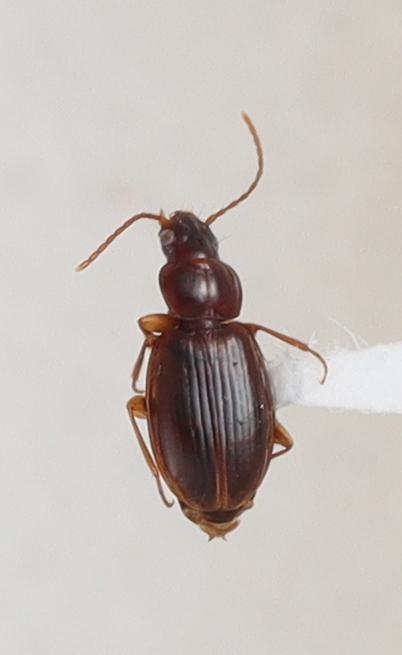
Scientific name: Trechus obtusus
Plot: 14
Trap: W
Collected: 20200721